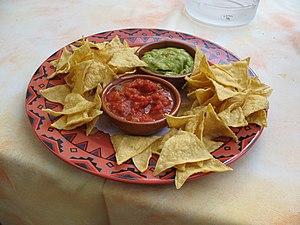
Les chips tortillas sont des chips faites à partir de tortillas de maïs taillées en morceaux et frites. Elles peuvent être mangées en trempette avec par exemple de la sauce salsa ou du chile con queso.